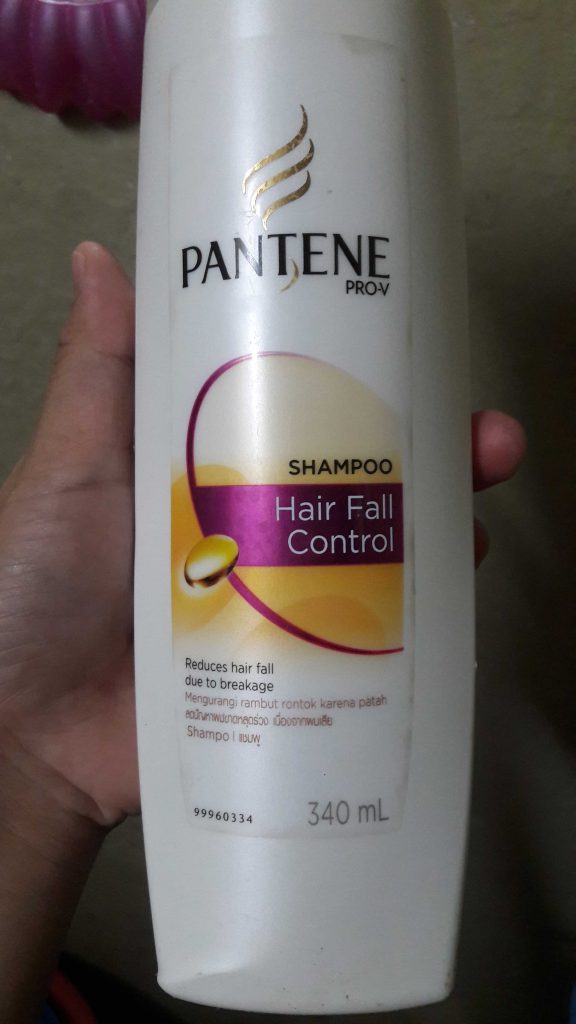
Waste category: plastic